Leopoldo Carrillo

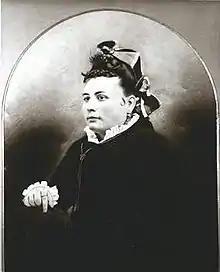
Jesusita Suarez was instrumental in raising enough money to pay the ransom

Leopoldo Carrillo built numerous establishments in Tucson. By 1881, he had owned more than 100 buildings. Among them included a ten pin bowling alley and a piano parlor used by the Tucson Glee Club. He also commissioned the construction of the city's first two-story building, and built the town's first ice cream parlor which was unique in that it also served wine with it. He published music and was a musician himself.